William Clarke Whitford

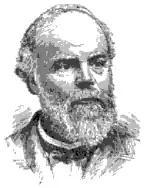

William Clarke Whitford (May 5, 1828 – May 20, 1902) was an American educator, legislator, and pastor of the Seventh Day Baptist Church from Wisconsin.